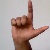
The image shows a hand gesture representing the letter 'L' in Indian Sign Language.